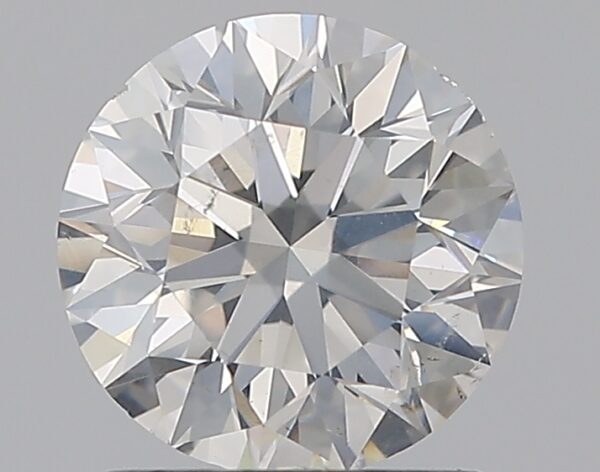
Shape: round
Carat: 1.2
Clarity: SI2
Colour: F
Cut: EX
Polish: EX
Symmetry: EX
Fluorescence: N
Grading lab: GIA
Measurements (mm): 6.69 x 6.74 x 4.27